Atharvaveda

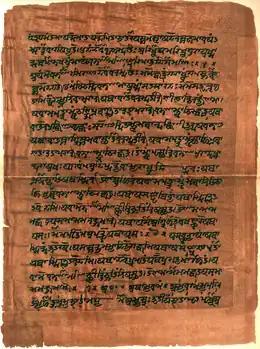
Atharva-Veda Saṁhitā Manuscript

The Atharvaveda or Atharva Veda (from "अथर्वन्", "priest" and "वेद", "knowledge") or is the "knowledge storehouse of "atharvans", the procedures for everyday life". The text is the fourth Veda, and is a late addition to the Vedic scriptures of Hinduism.